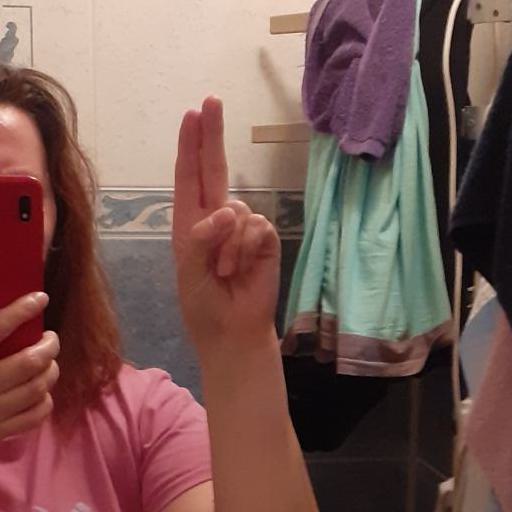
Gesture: two_up